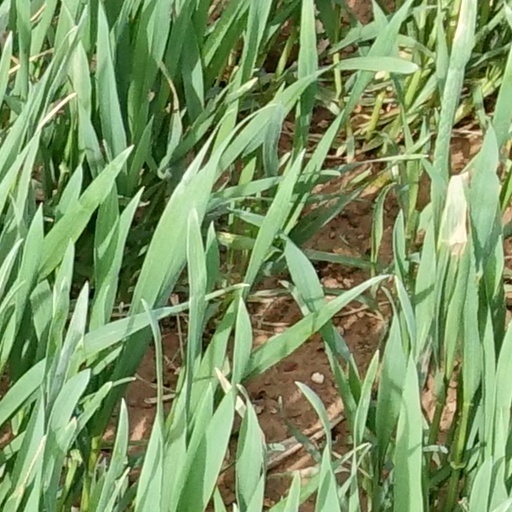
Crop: wheat